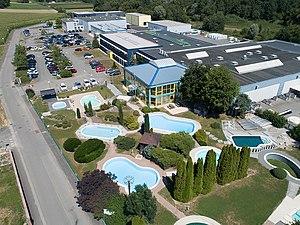
Vue drone de la société Piscines Waterair en 2018 à SEPPOIS-LE-BAS
Piscines Waterair est une société française qui fabrique et commercialise des piscines en kit avec ossature en acier ondé, ainsi que des équipements et accessoires de piscine. Elle a vendu plus de 110 000 piscines en Europe. Elle est le premier fabricant en Europe sur le segment des piscines en kit.